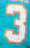
Number: 3